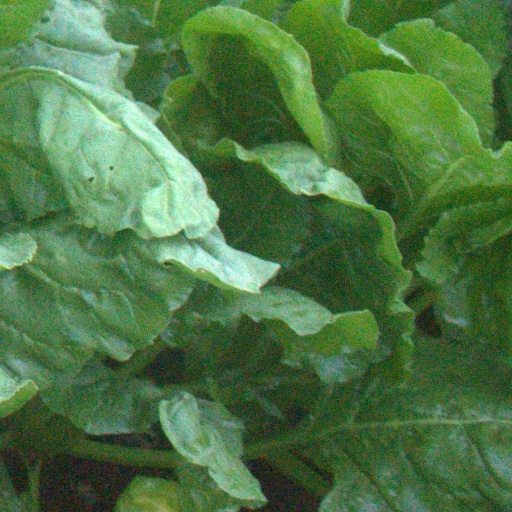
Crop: sugar beet